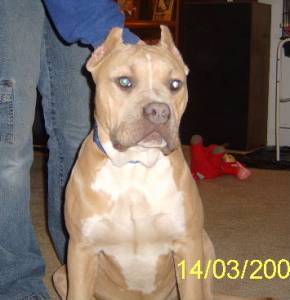
Animal: dog
Breed: american_pit_bull_terrier